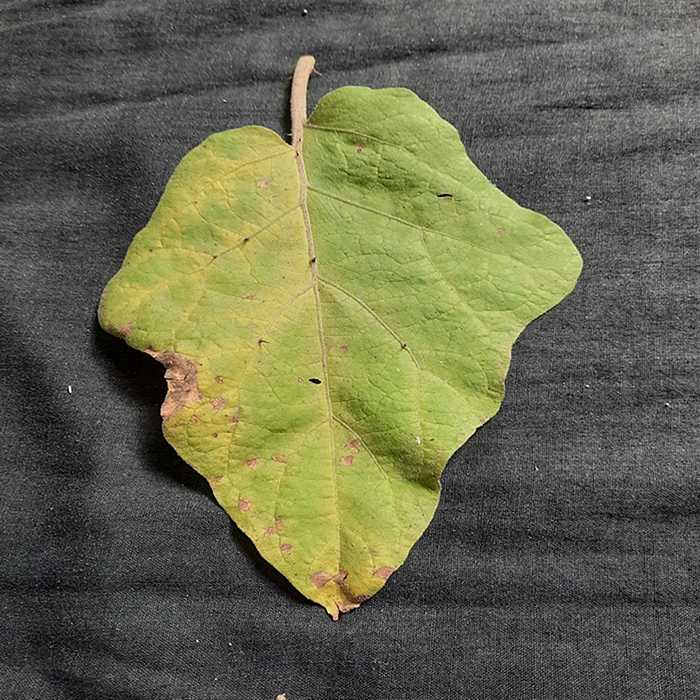
Plant: Eggplant
Label: Eggplant verticillium wilt